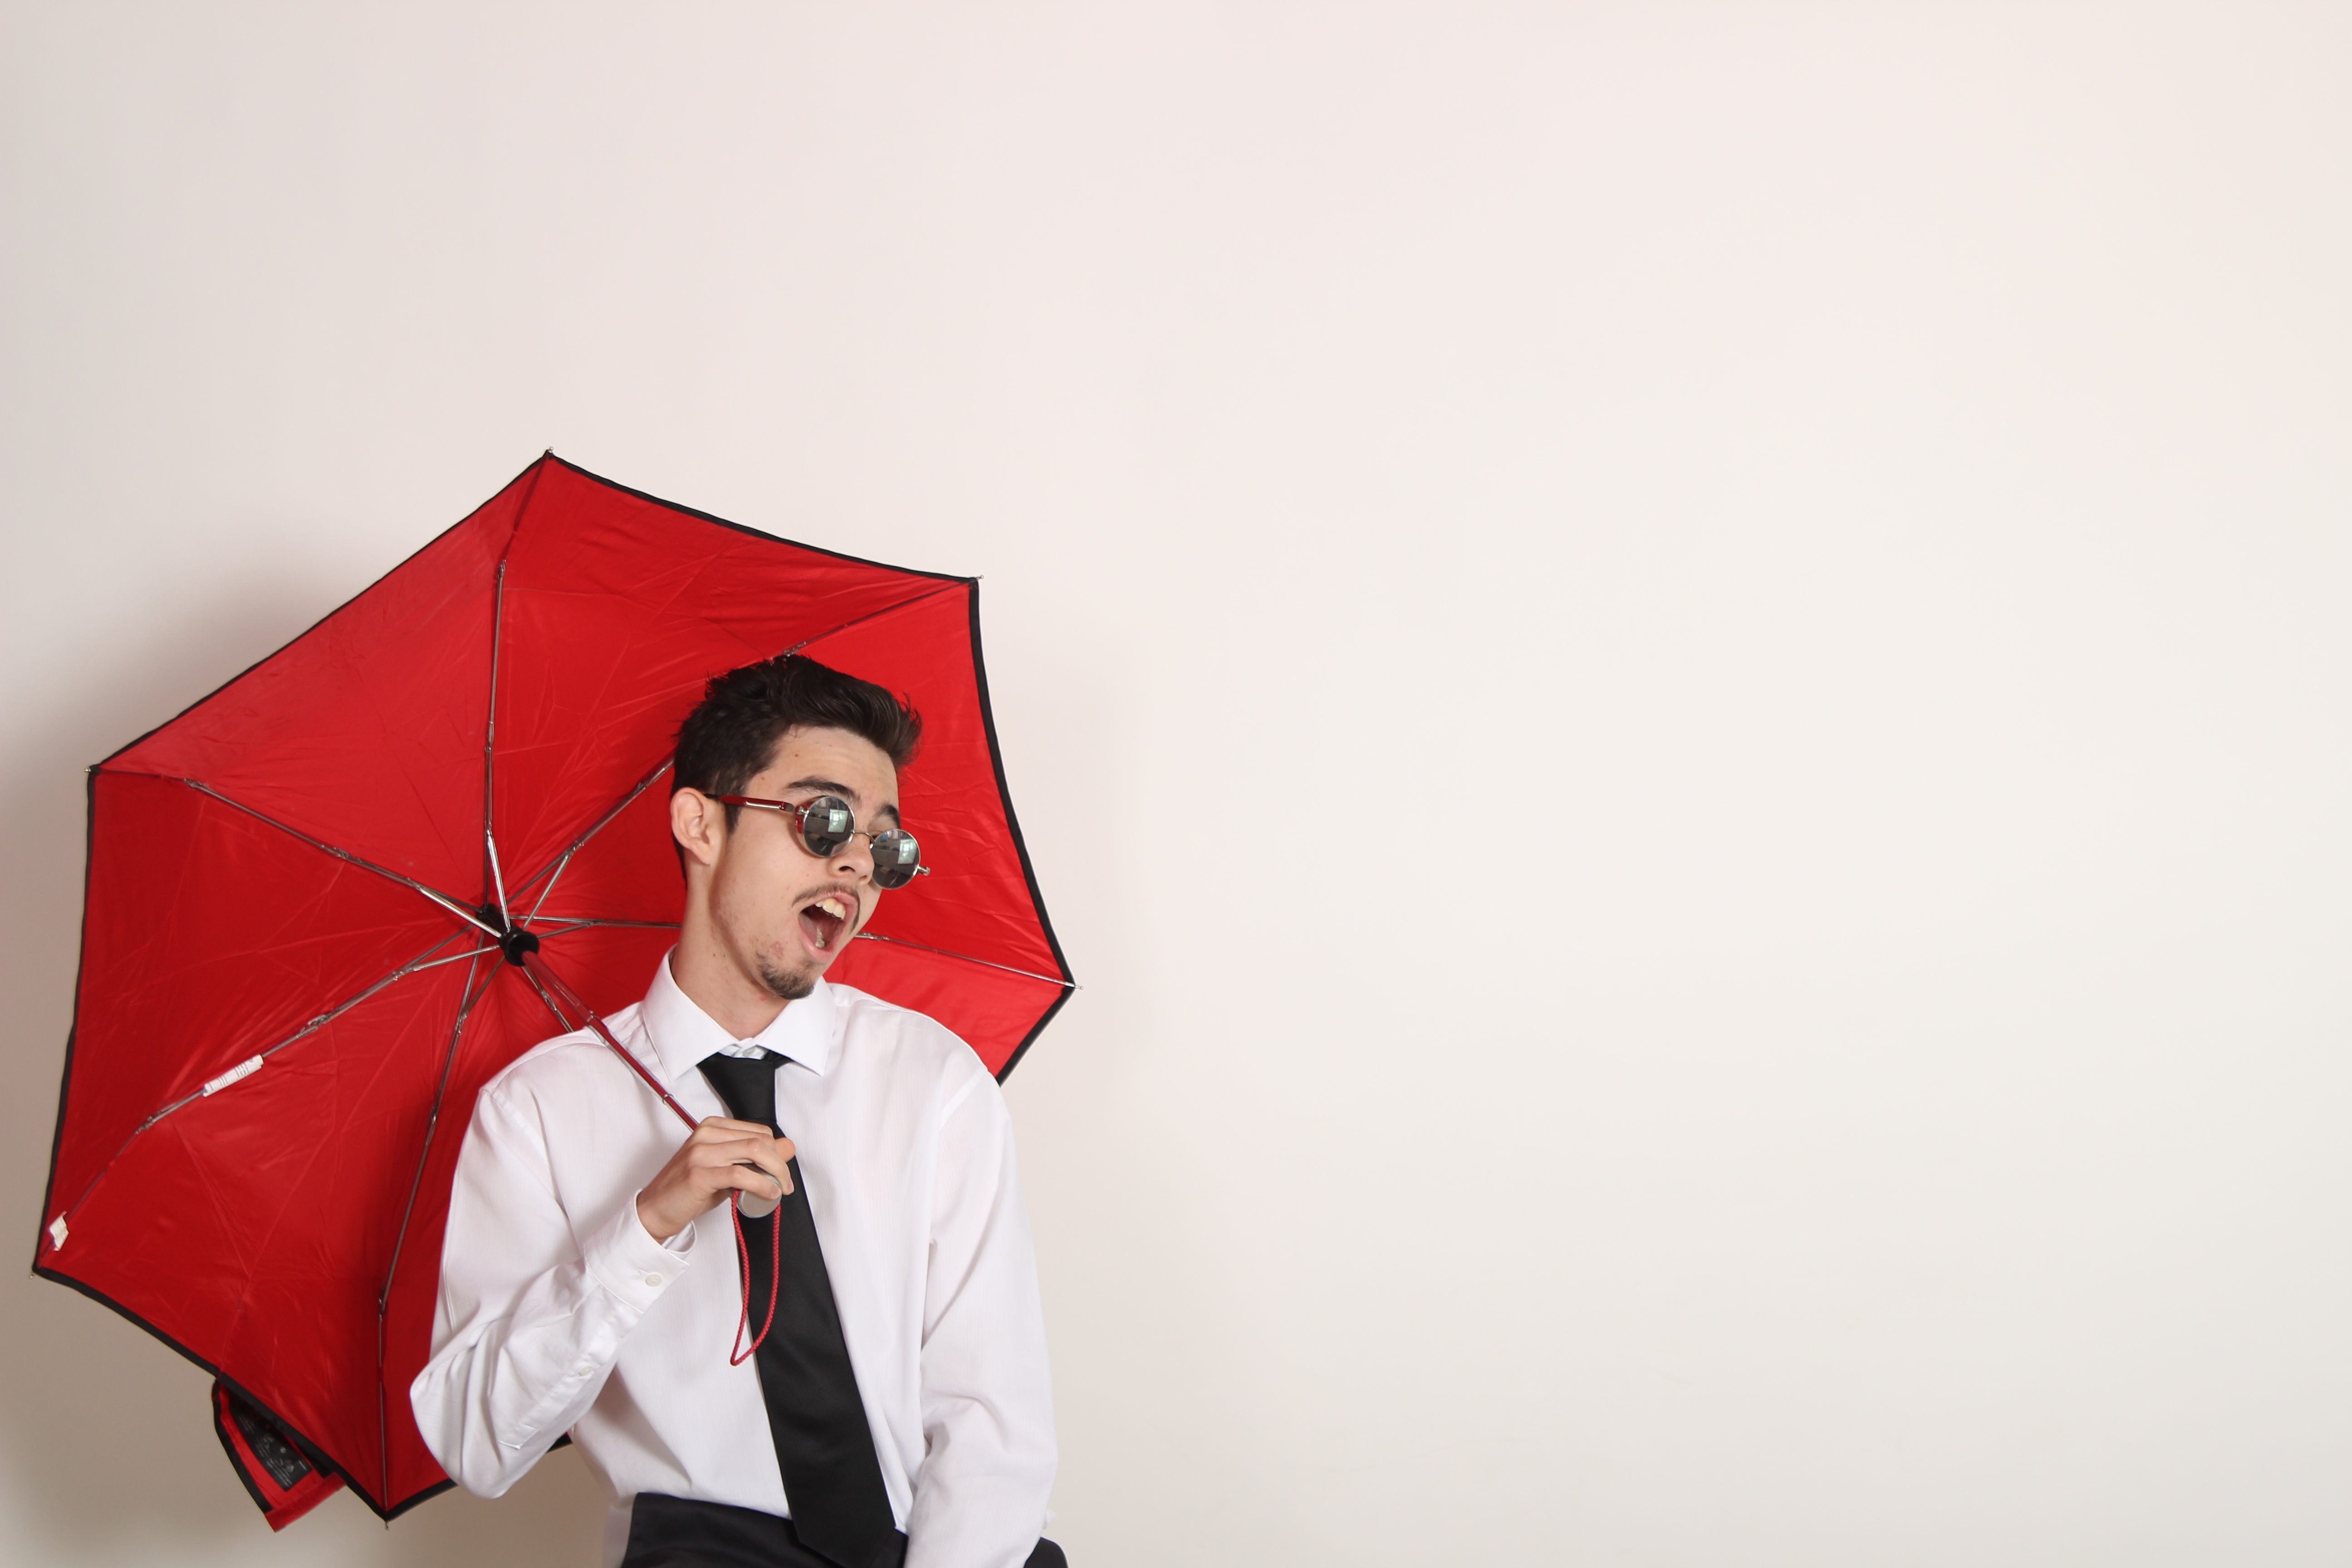
white, spring, red, clothing, photo shoot